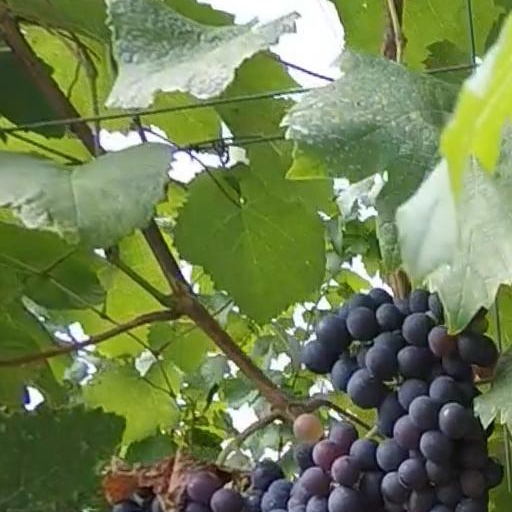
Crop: grape